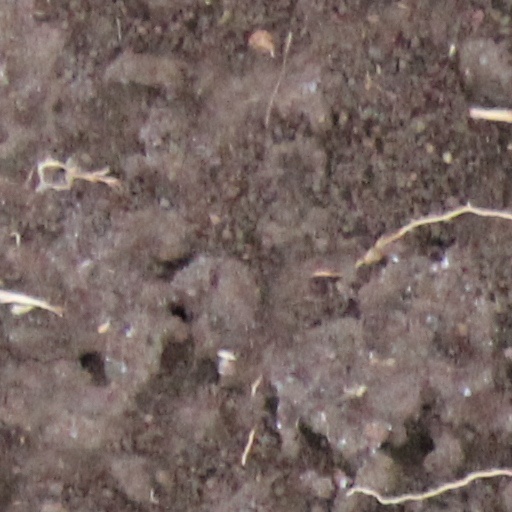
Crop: wheat